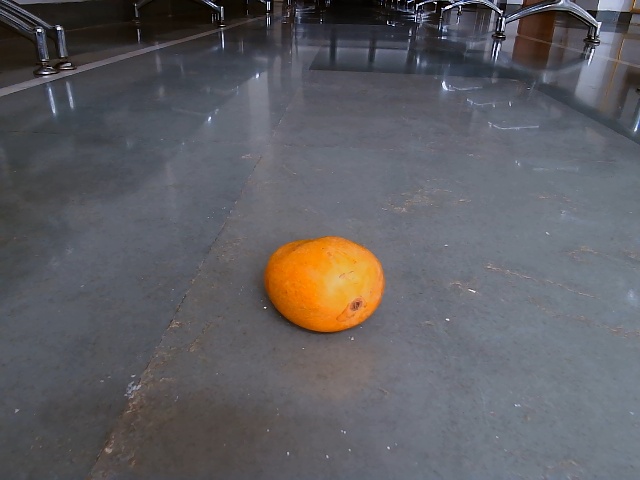
Label: Ripe_Mango